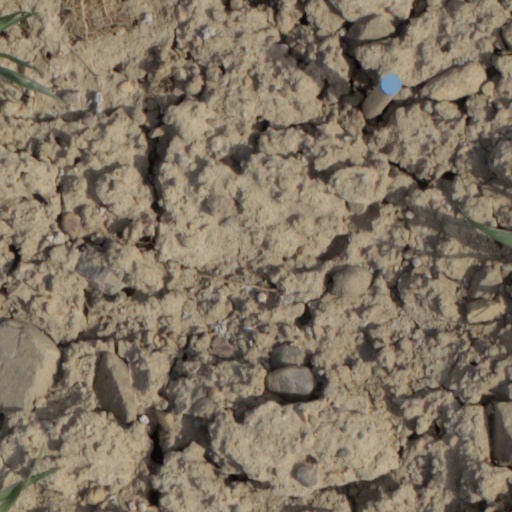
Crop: wheat